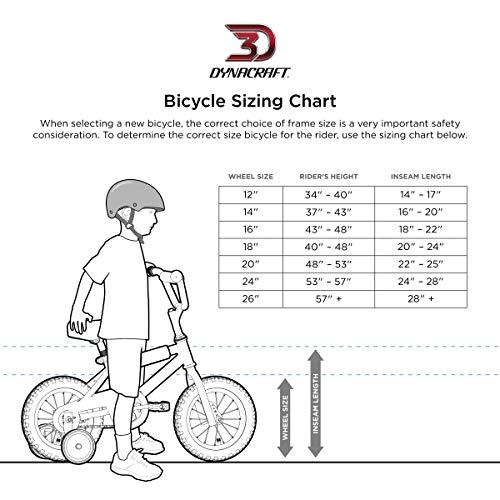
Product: Dynacraft 8093-35TJ Decoy Boys Camo Bike, 18-Inch, Silver/Green/Black
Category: Sports & Outdoors | Outdoor Recreation | Cycling | Kids' Bikes & Accessories | Kids' Bikes
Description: Deluxe paint with Decoy Came graphics.
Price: Total price:
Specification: Product Dimensions:         42.5 x 19.2 x 6.8 inches ; 32 pounds    |Shipping Weight: 32.6 pounds (View shipping rates and policies)|ASIN: B00JS1Z8F4|Item model number: 8093-35TJ|    #227    in Kids' Bicycles